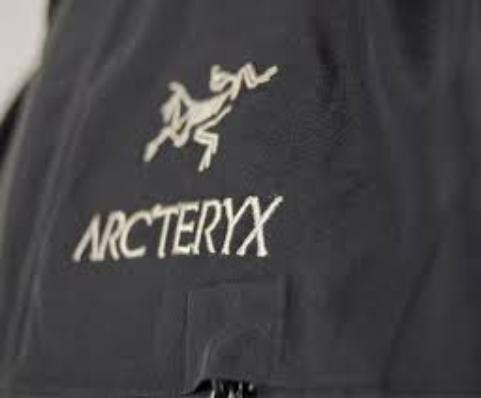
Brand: Arc'teryx
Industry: Clothes